Avi Assouly

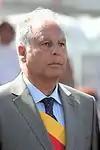
Assouly in 2012

Avi Assouly (5 June 1950 – 14 February 2025) was a French-Israeli politician of the Socialist Party (PS).